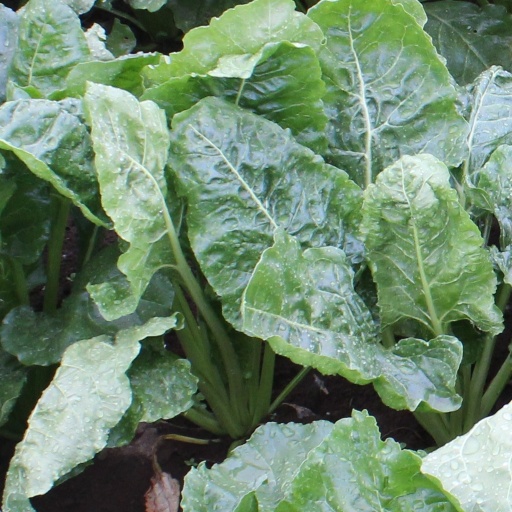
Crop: sugar beet